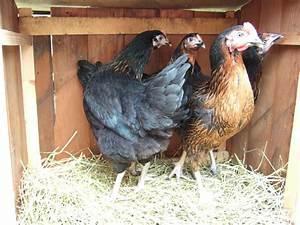
chicken